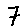
Label: 7